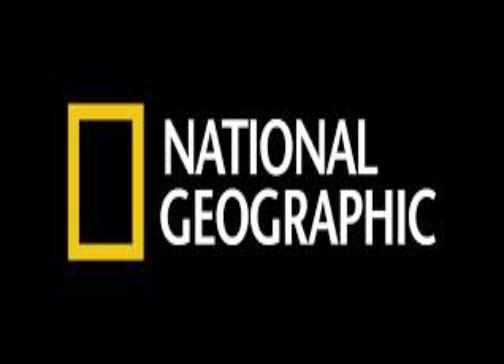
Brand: Geographics
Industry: Clothes